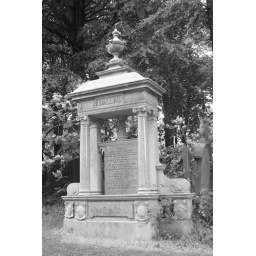
One of the many ornate gravestones in Cathcart Cemetery - taken in black and white for a more graveyardy feel